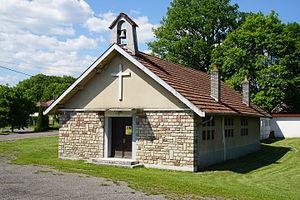
La chapelle Sainte-Pauline, vers la cité des Epoisses du puits Sainte-Pauline.
Champagney est une commune française située dans le département de la Haute-Saône, en région Bourgogne-Franche-Comté. Elle fait partie de la communauté de communes Rahin et Chérimont.
La liste des chapelles de Haute-Saône présente les chapelles situées sur le territoire des communes du département français de Haute-Saône. Il est fait état des diverses protections dont elles peuvent bénéficier et, notamment, les inscriptions et classements au titre des monuments historiques.
Le puits Sainte-Pauline est un ancien puits des houillères de Ronchamp situé au bord de la RD 619 sur la commune de Champagney, dans l'est de la France. Le puits est creusé à partir de 1854, la houille est exploitée entre 1861 et 1884 avant que le puits ne soit remblayé.